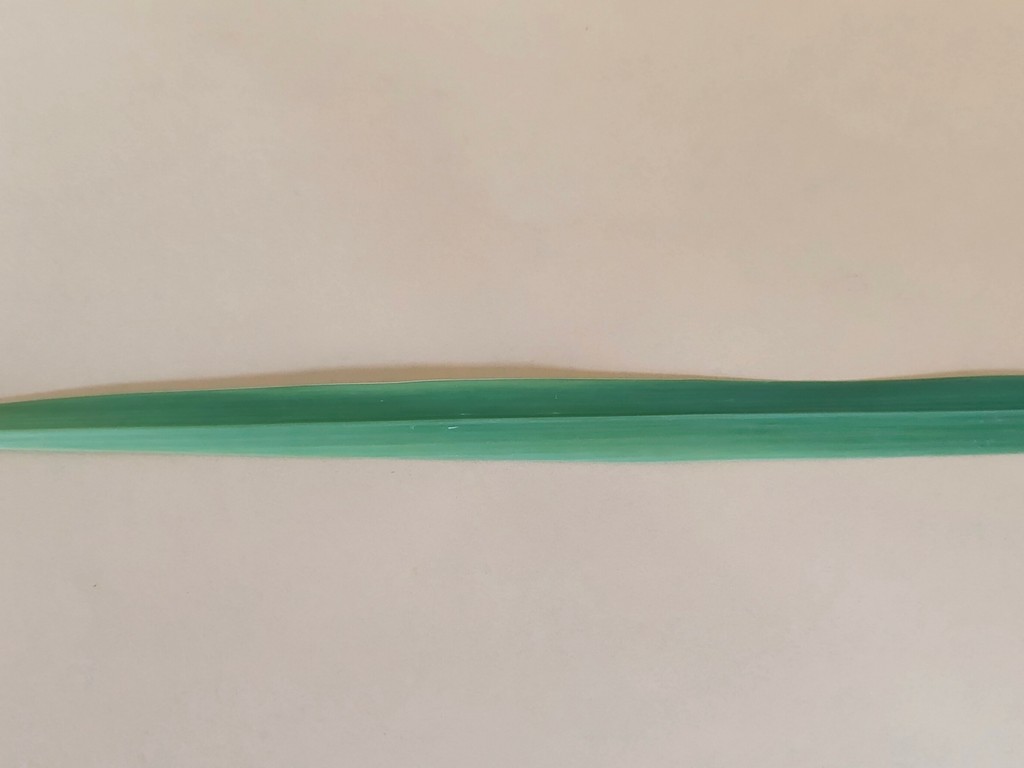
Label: Healthy